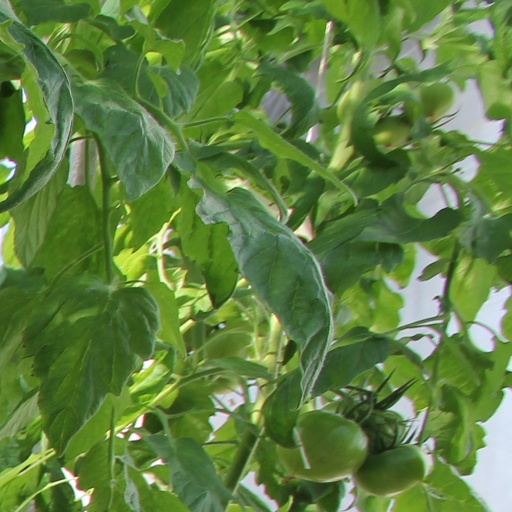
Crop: tomato